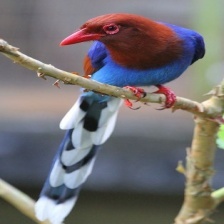
Species: SRI LANKA BLUE MAGPIE
Scientific name: UROCISSA ORNATA
ImageNet parent category: magpie